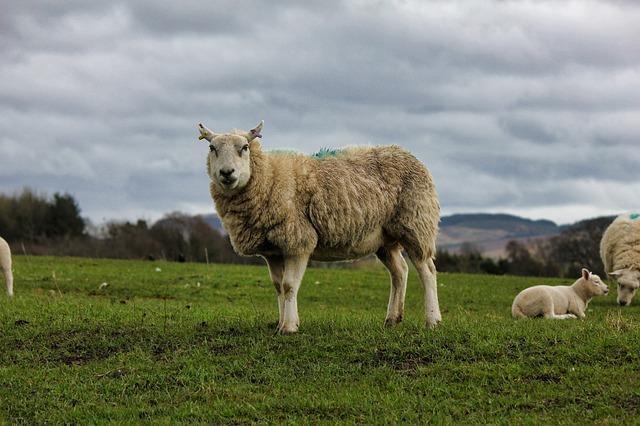
sheep